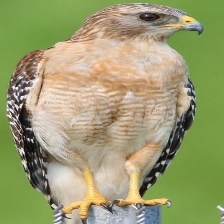
Species: RED SHOULDERED HAWK
Scientific name: BUTEO LINEATUS